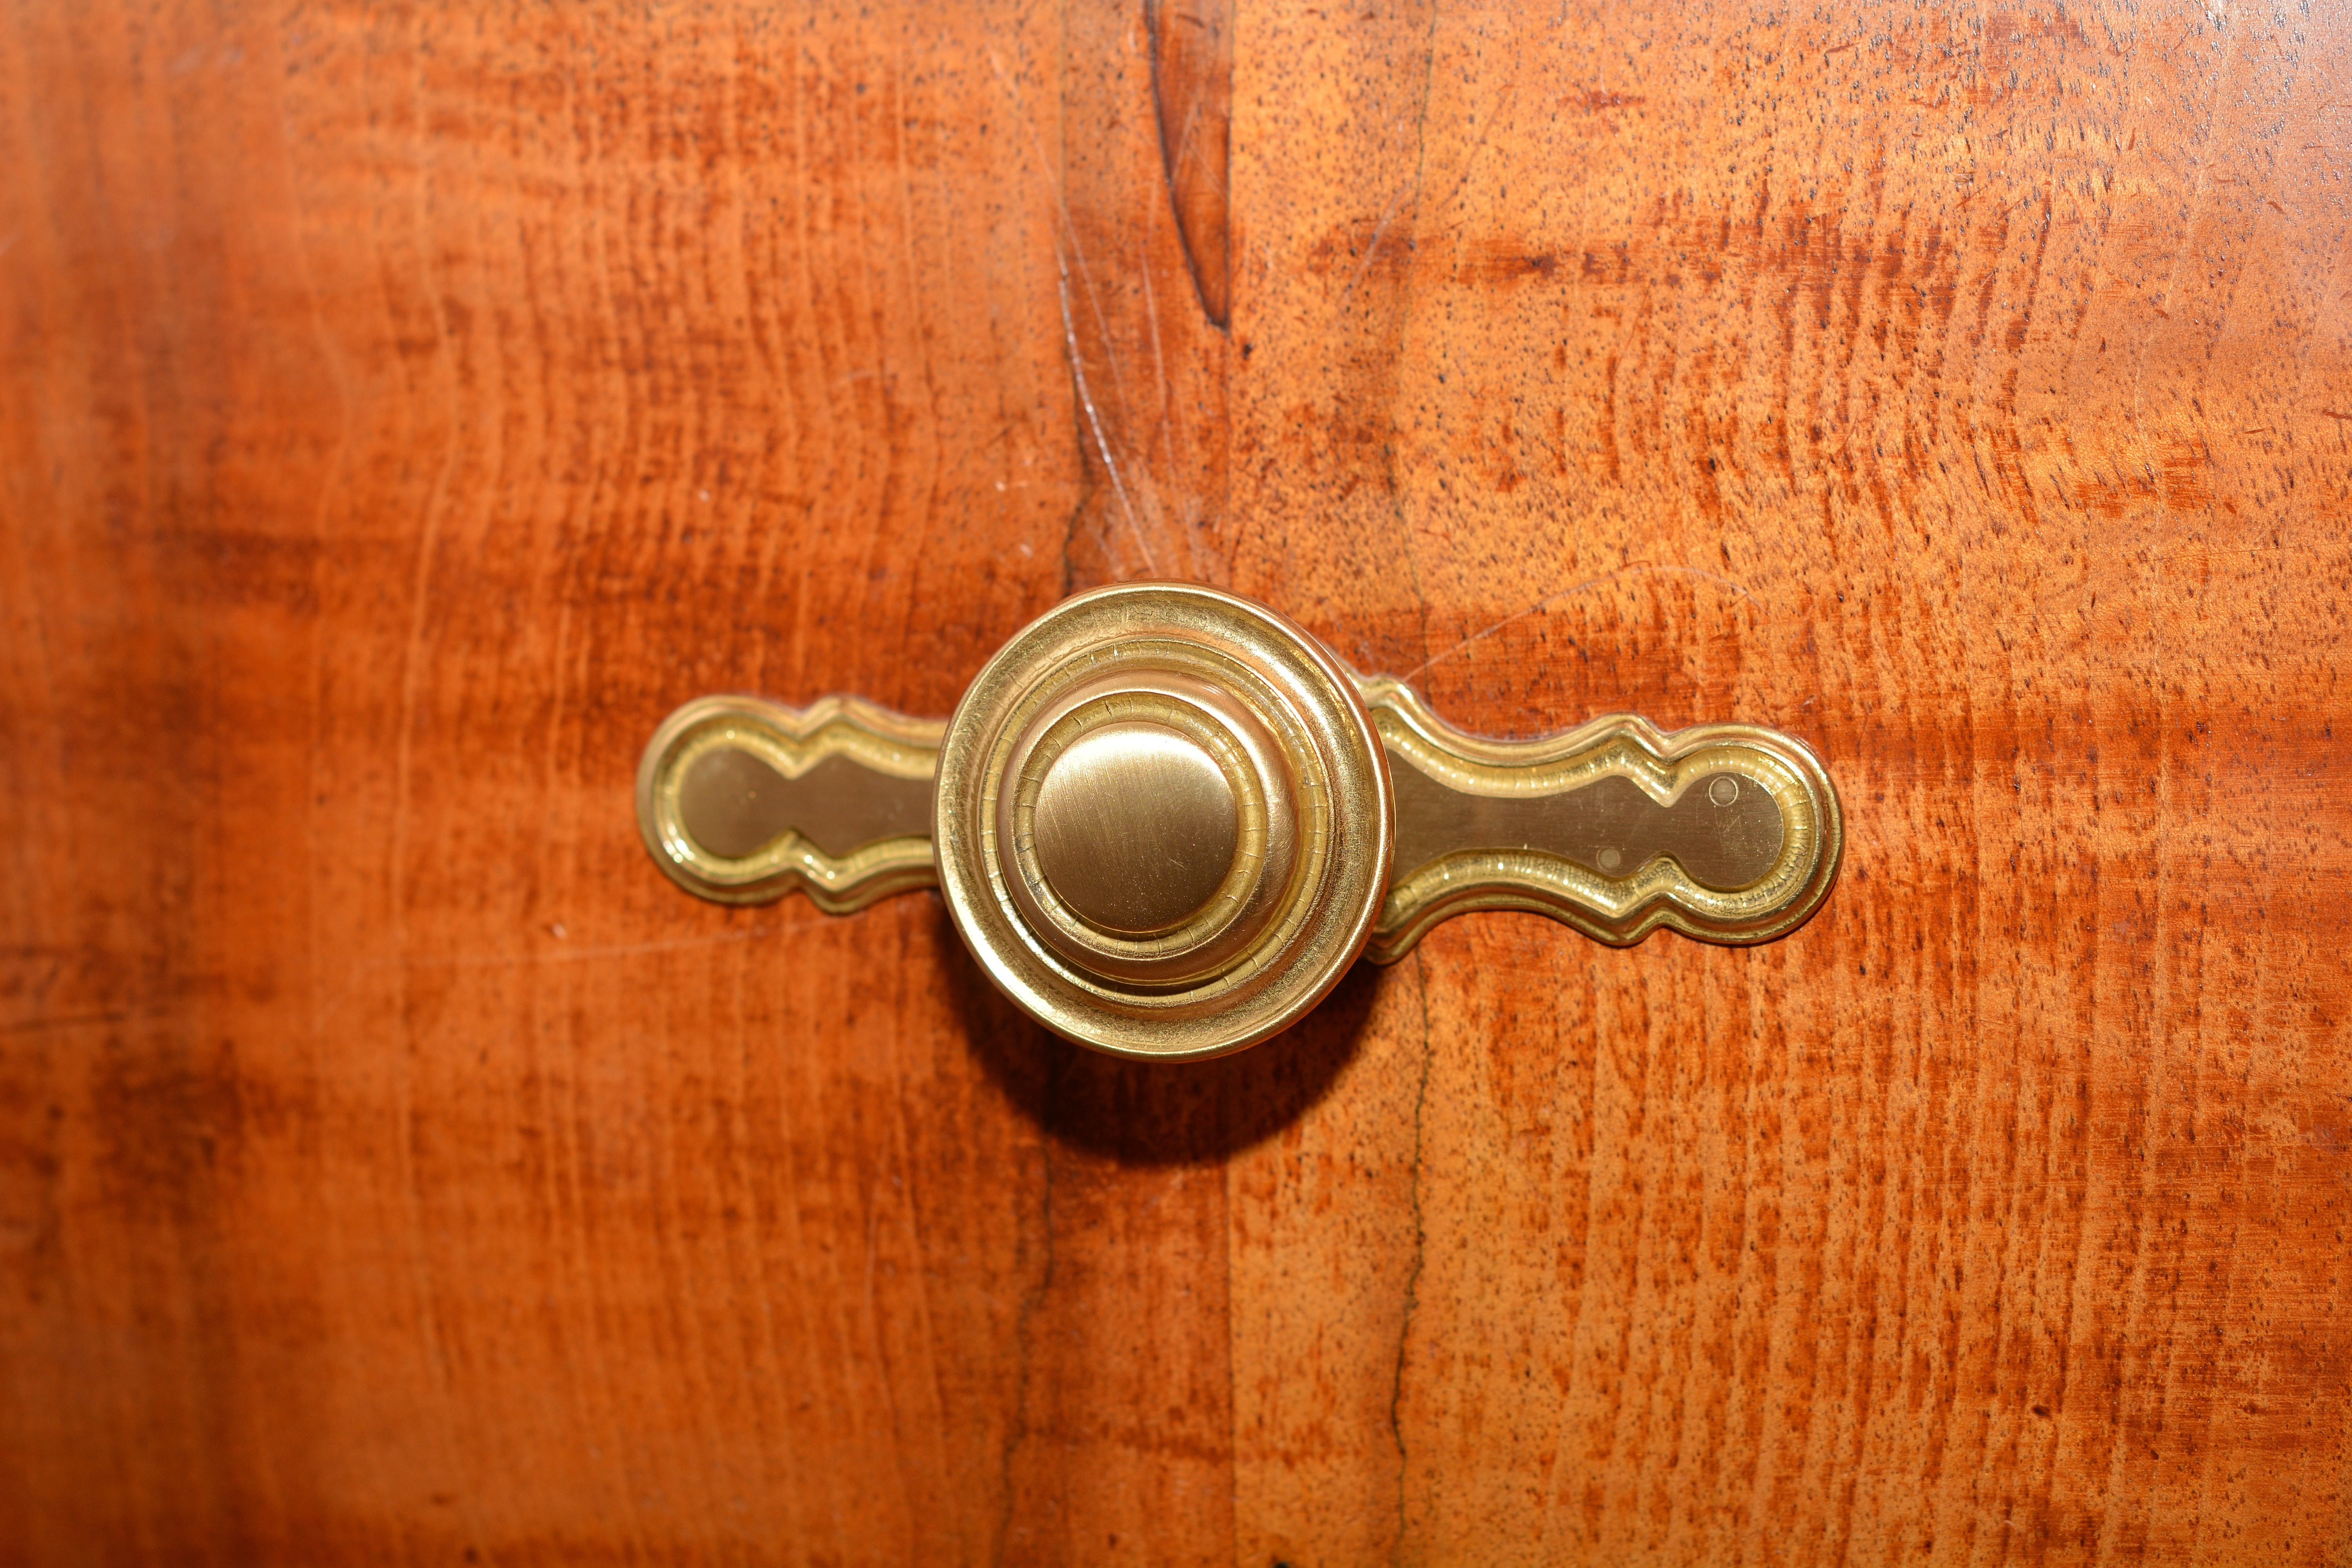
wood, old, metal, box, close, close up, brass, door handle, macro photography, knauf, drawer handle